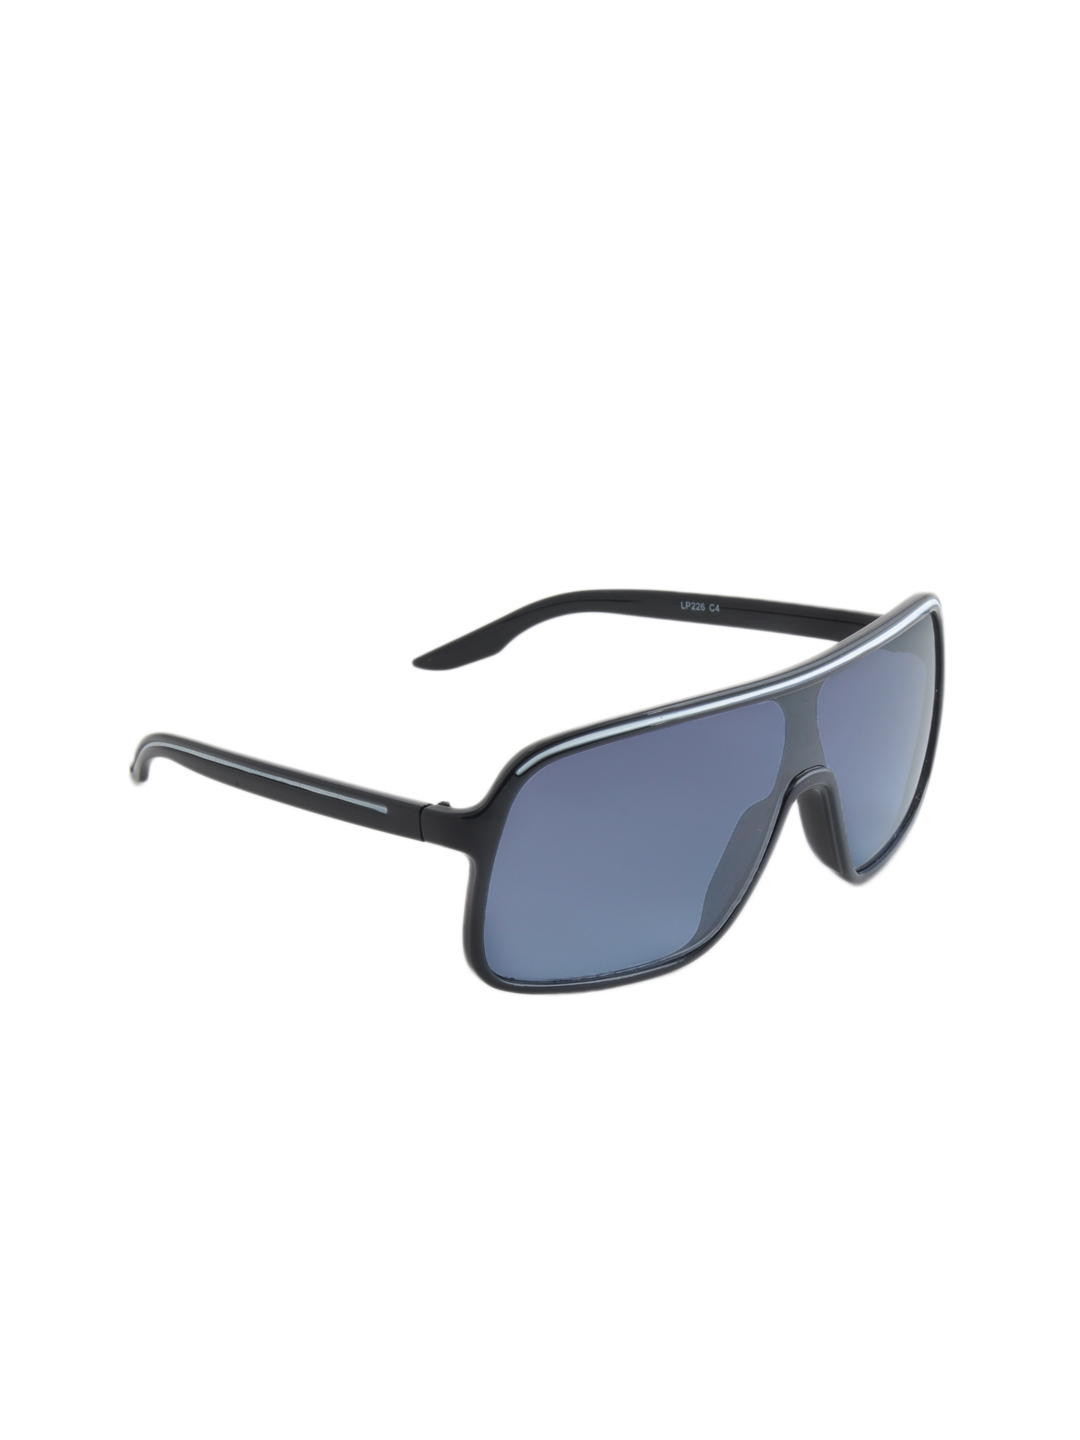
Louis Philippe Men Oversized Sunglasses LP226-C4
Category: Accessories / Eyewear / Sunglasses
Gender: Men
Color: Blue
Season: Winter 2016
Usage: Casual